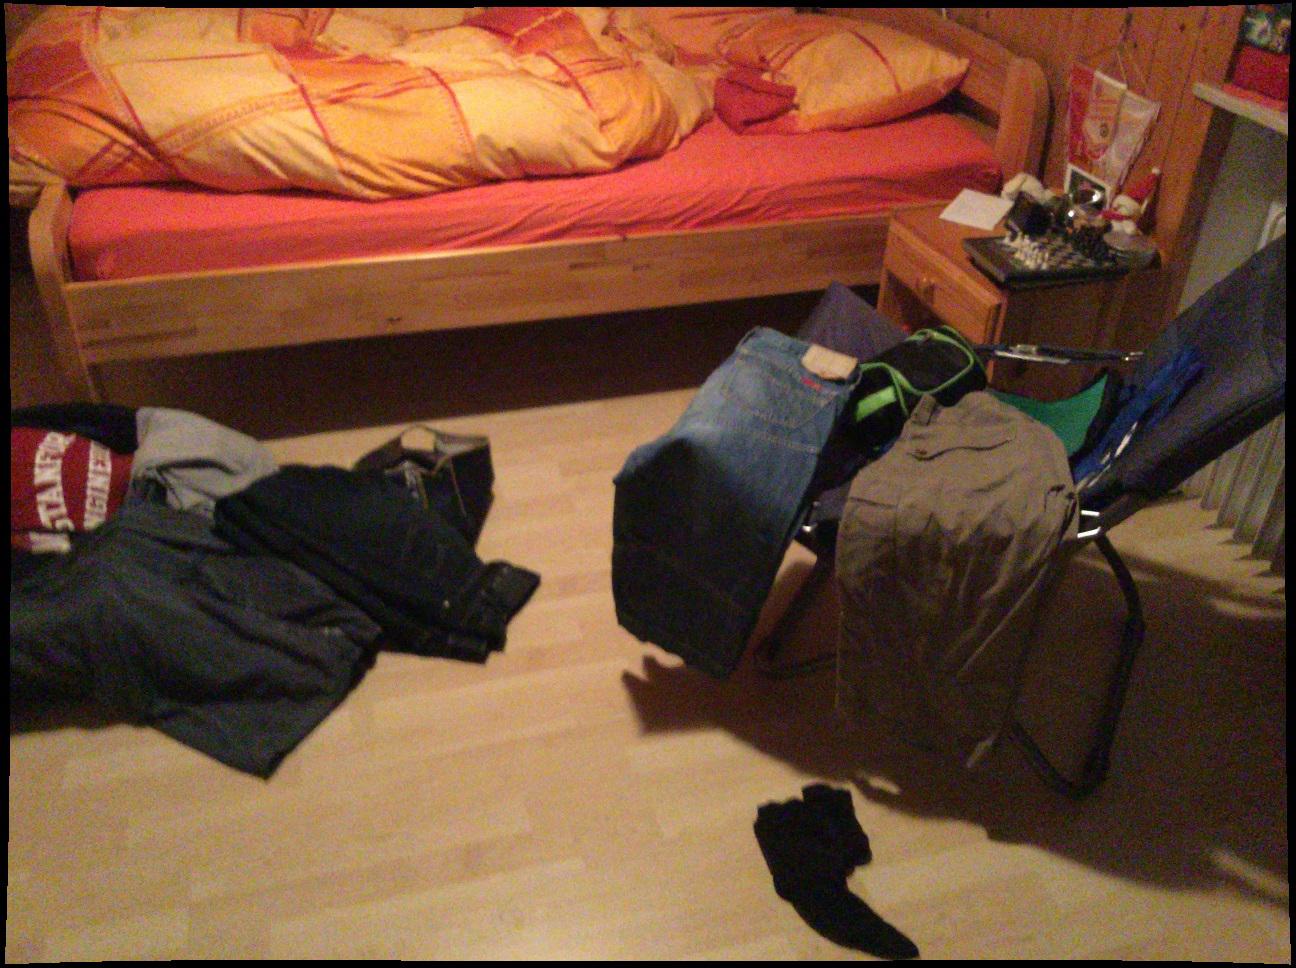
Question: Is the book behind the guitar from the second object's perspective? Final answer should be yes or no.
Answer: No